Lithuania men's national basketball team

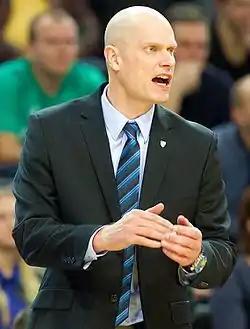
Saulius Štombergas, the captain of the Lithuania national team in 2003

The start of a new millennium. Another European Championship, held in Turkey, awaited Lithuania in the autumn. While most of the 2000 roster was returning, many up-and-coming stars such as Šarūnas Jasikevičius, Ramūnas Šiškauskas, Darius Songaila, Rimantas Kaukėnas and Robertas Javtokas would make their debut. To prepare for the championship and give international experience to the young players, Lithuania participated in many prestigious competitions in Europe and South America. In Braunschweig, Germany, Lithuania achieved the third place among the four very capable teams (Yugoslavia, France and Germany). Then the Lithuanian squad played for the first time in South America, taking part in a four team tournament in Argentina's capital Buenos Aires. Lithuania won two games, including its 500th international victory against Brazil (the last 100 in just 4 years), but only finished second after losing to the hosts Argentina 56–67. Lithuania also competed in the Acropolis Tournament for the second time after nine years, this time losing twice and finished fourth.